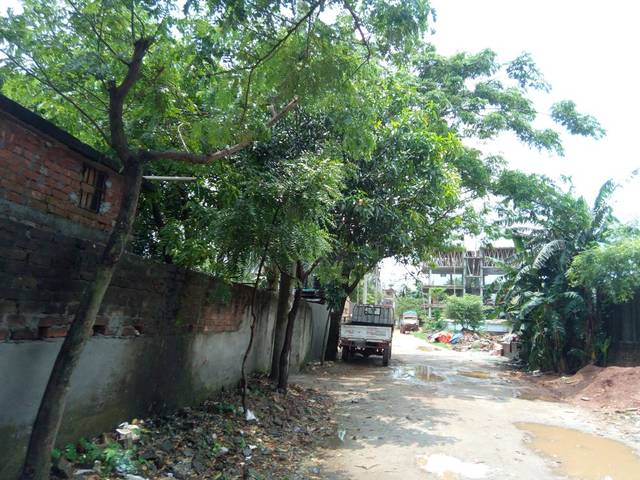
Region: Bangladesh
Coordinates: 23.747, 90.348